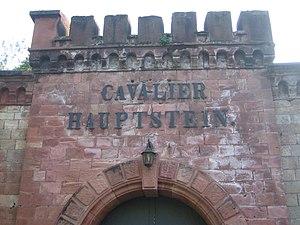
Le Hauptstein, aussi appelé Fort Franz ou Fort Franziskus, littéralement «
Le Hauptstein, aussi appelé Fort Franz ou Fort Franziskus, littéralement « pierre principale » est une redoute très avancée de la Forteresse de Mayence, située sur une hauteur au sud-ouest du centre historique au sommet du Hartenberg. Il est une des principales fortifications de Mayence et domine toute la campagne environnante. Il portait le nom de « fort Meunier » pendant le Premier Empire.